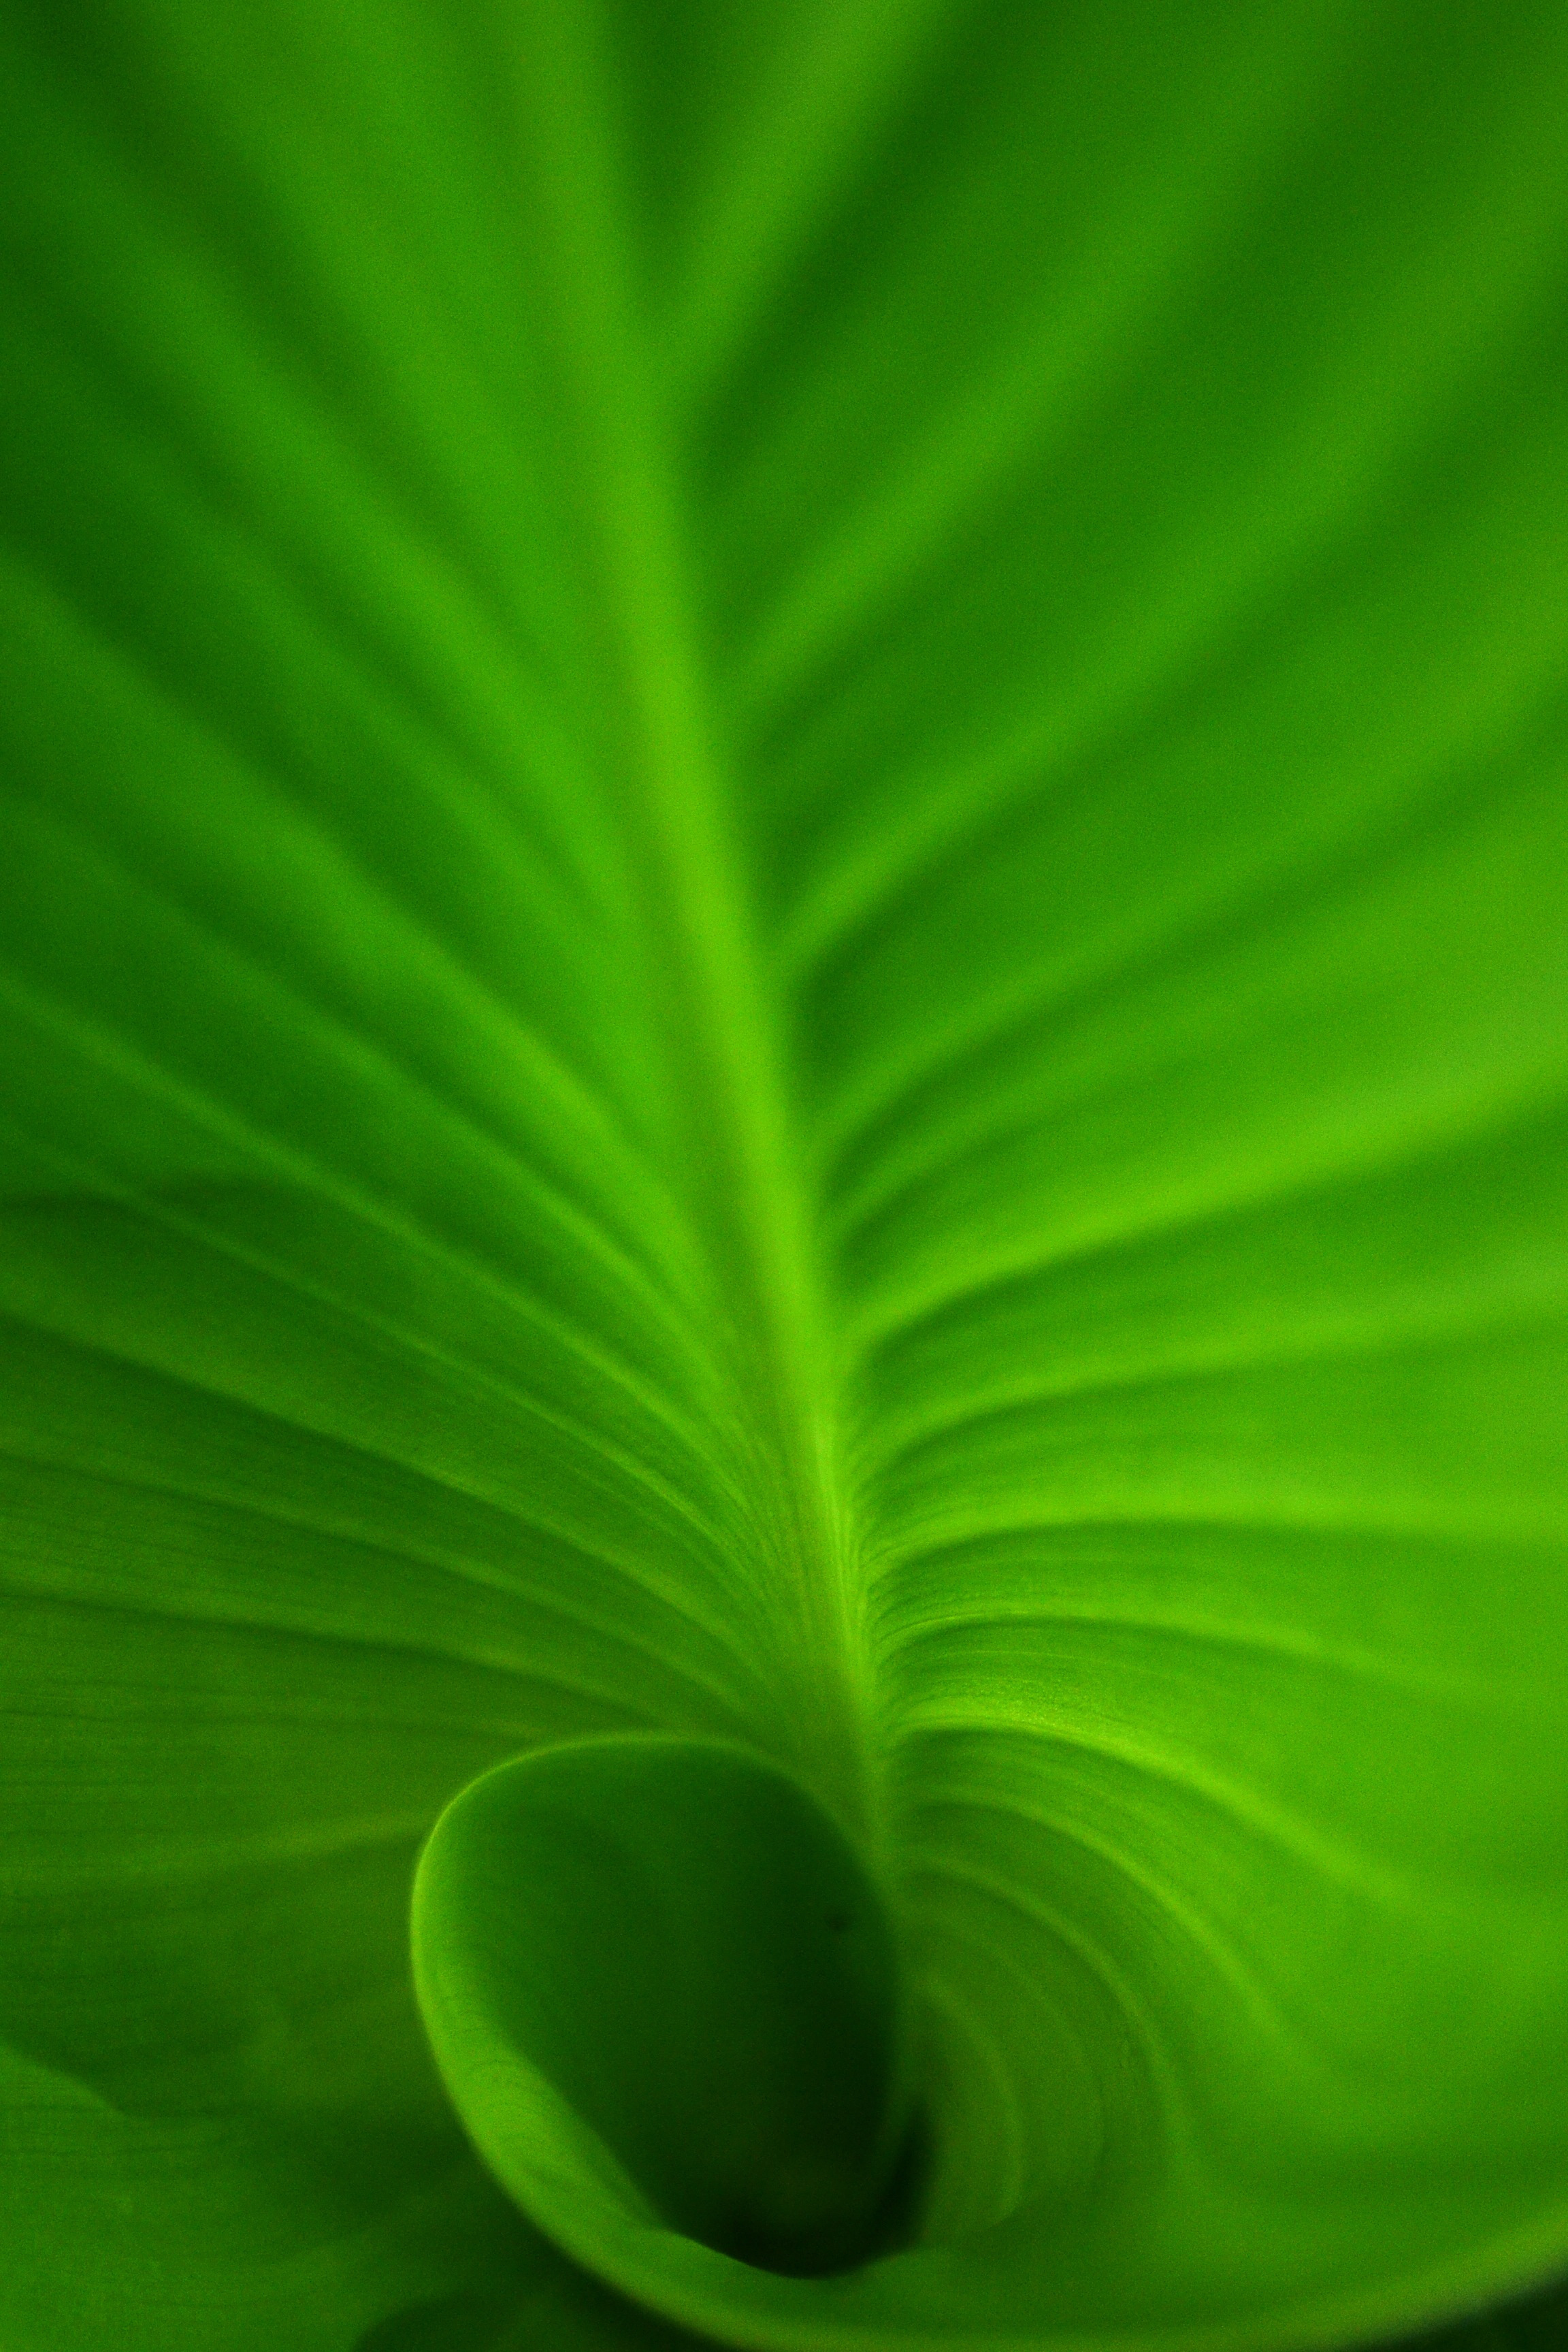
nature, grass, plant, photography, sunlight, leaf, spiral, flower, petal, green, yellow, flora, circle, close up, deep, sri lanka, ceylon, macro photography, green leaf, plant stem, computer wallpaper, mawanella, spiral leaf, green spiral leaf